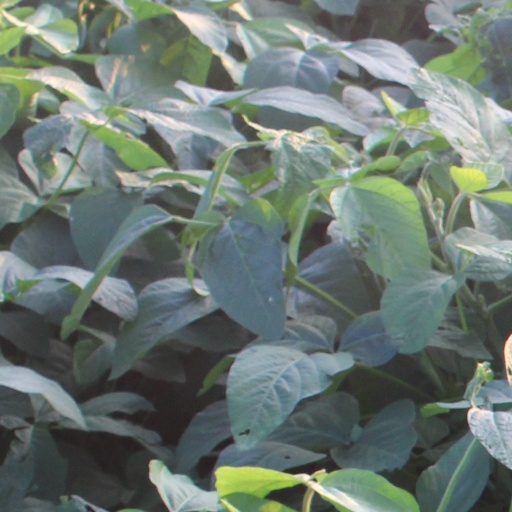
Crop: soybean